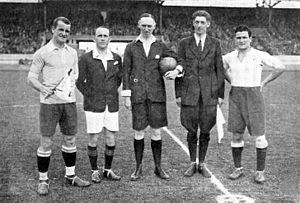
Le tournoi de football aux Jeux olympiques d'été de 1928 s'est déroulé du 27 mai au 13 juin 1928 à Amsterdam.
D. Johannes Mutters est un arbitre néerlandais de football durant les années 1920.
La finale de la Coupe du monde de football de 1930 voit s'affronter l'Uruguay à l'Argentine. Le pays hôte uruguayen remporte la première édition de la Coupe du monde sur le score de 4-2.
L'équipe d'Argentine de football est la sélection de joueurs argentins représentant le pays lors des compétitions internationales de football masculin, sous l'égide de l'Asociación del Fútbol Argentino.
Cet article présente les confrontations entre l'Argentine et l'Uruguay. Les deux nations se sont notamment rencontrées lors de la finale des JO de 1928 et lors de la finale de la première Coupe du monde de football en 1930.